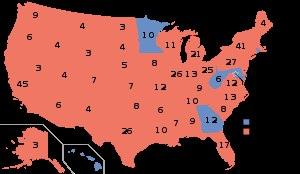
La présidence de Ronald Reagan débute le 20 janvier 1981 et prend fin le 20 janvier 1989. La présidence de Reagan est parfois appelée la « révolution Reagan » en reconnaissance du réalignement politique des États-Unis en faveur des politiques nationales et étrangères conservatrices. L'administration Reagan prend une position radicalement anti-communiste envers l'Union soviétique et d'autres pays en menant une politique de refoulement visant à l'effondrement de l'URSS ainsi que la fin de la guerre froide. Sur le plan des politiques intérieures, Reagan et son gouvernement favorisent une réduction des programmes gouvernementaux. Ils introduisent de nombreuses réductions d'impôts. Les politiques économiques instaurées en 1981, connues sous le nom de Reaganomics, sont un exemple de politique de l'offre. La croissance économique est très forte durant les années 1980. Cependant, il existe une récession économique au début du mandat de Reagan et la dette publique augmente de manière très significative.
La présidence de Jimmy Carter débute le 20 janvier 1977, date de l'investiture de Jimmy Carter en tant que 39ᵉ président des États-Unis, et prend fin le 20 janvier 1981. Membre du Parti démocrate, Carter entre en fonction après avoir battu le président Gerald Ford, candidat du Parti républicain, lors de l'élection présidentielle de 1976. Il est lui-même battu quatre ans plus tard à l'élection de 1980 par le candidat républicain Ronald Reagan, qui lui succède à la Maison-Blanche.